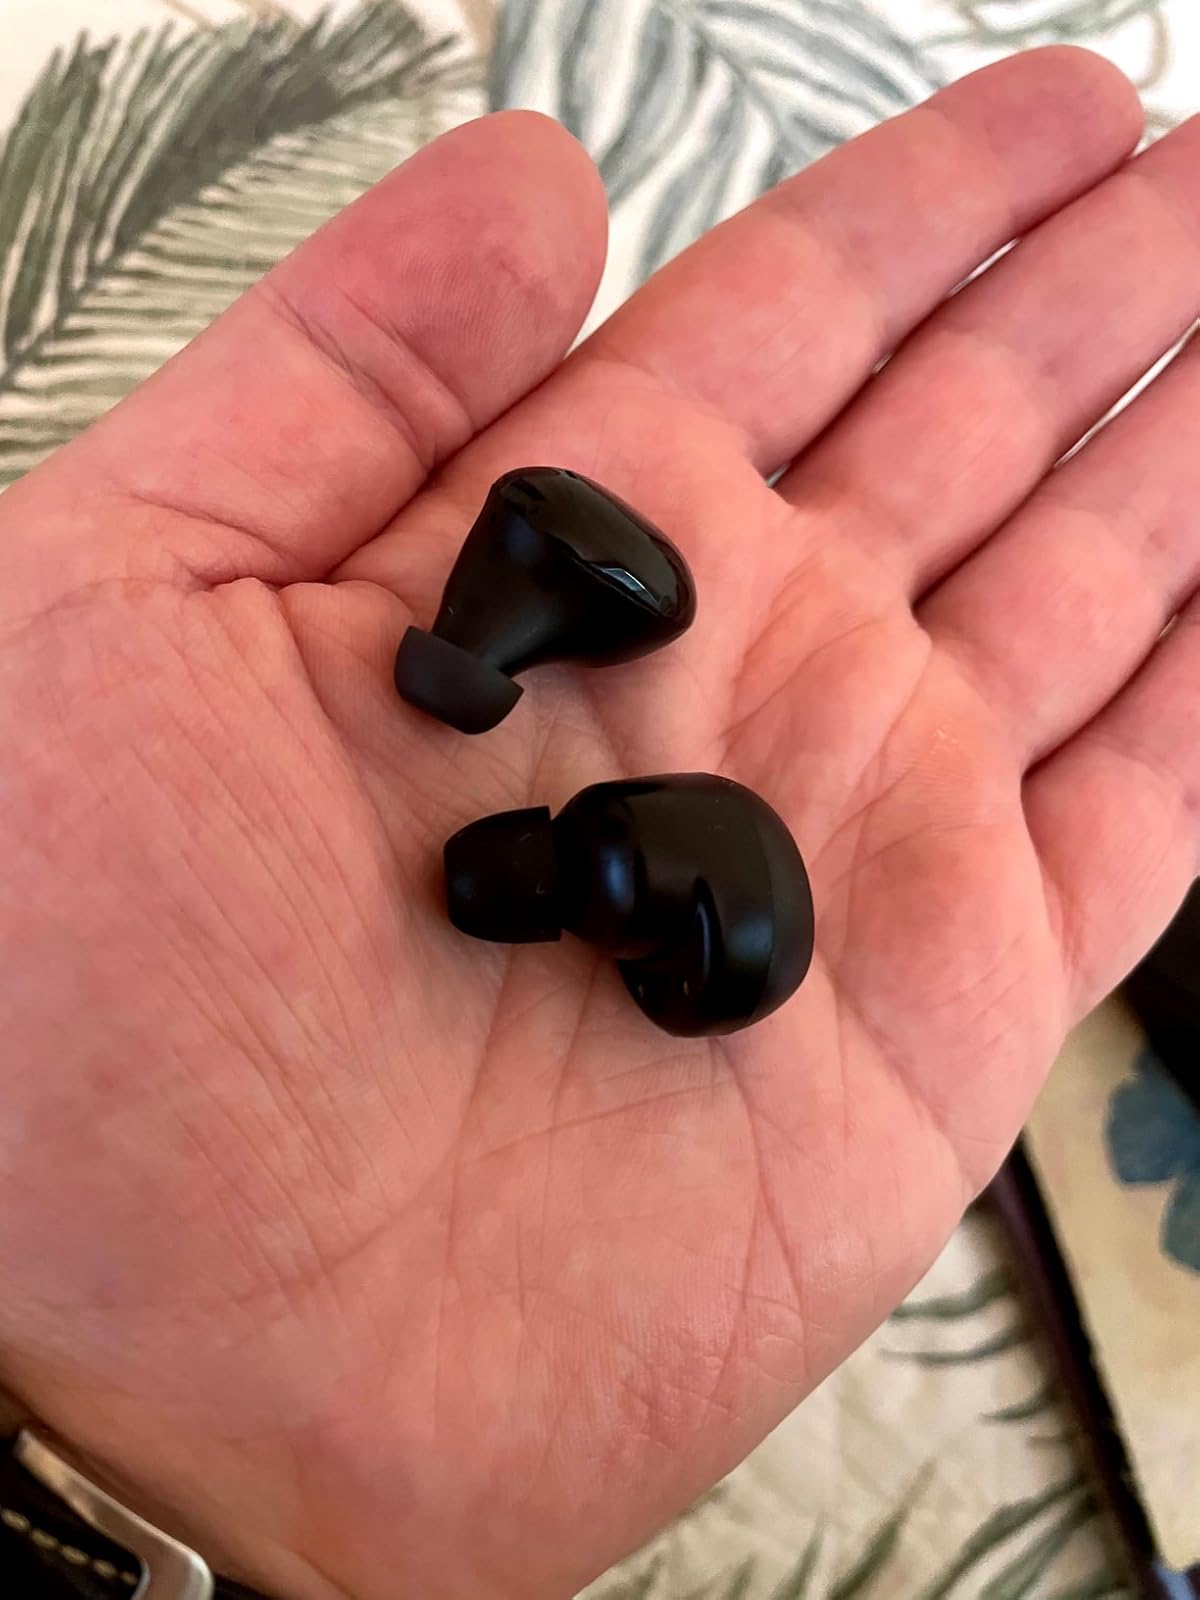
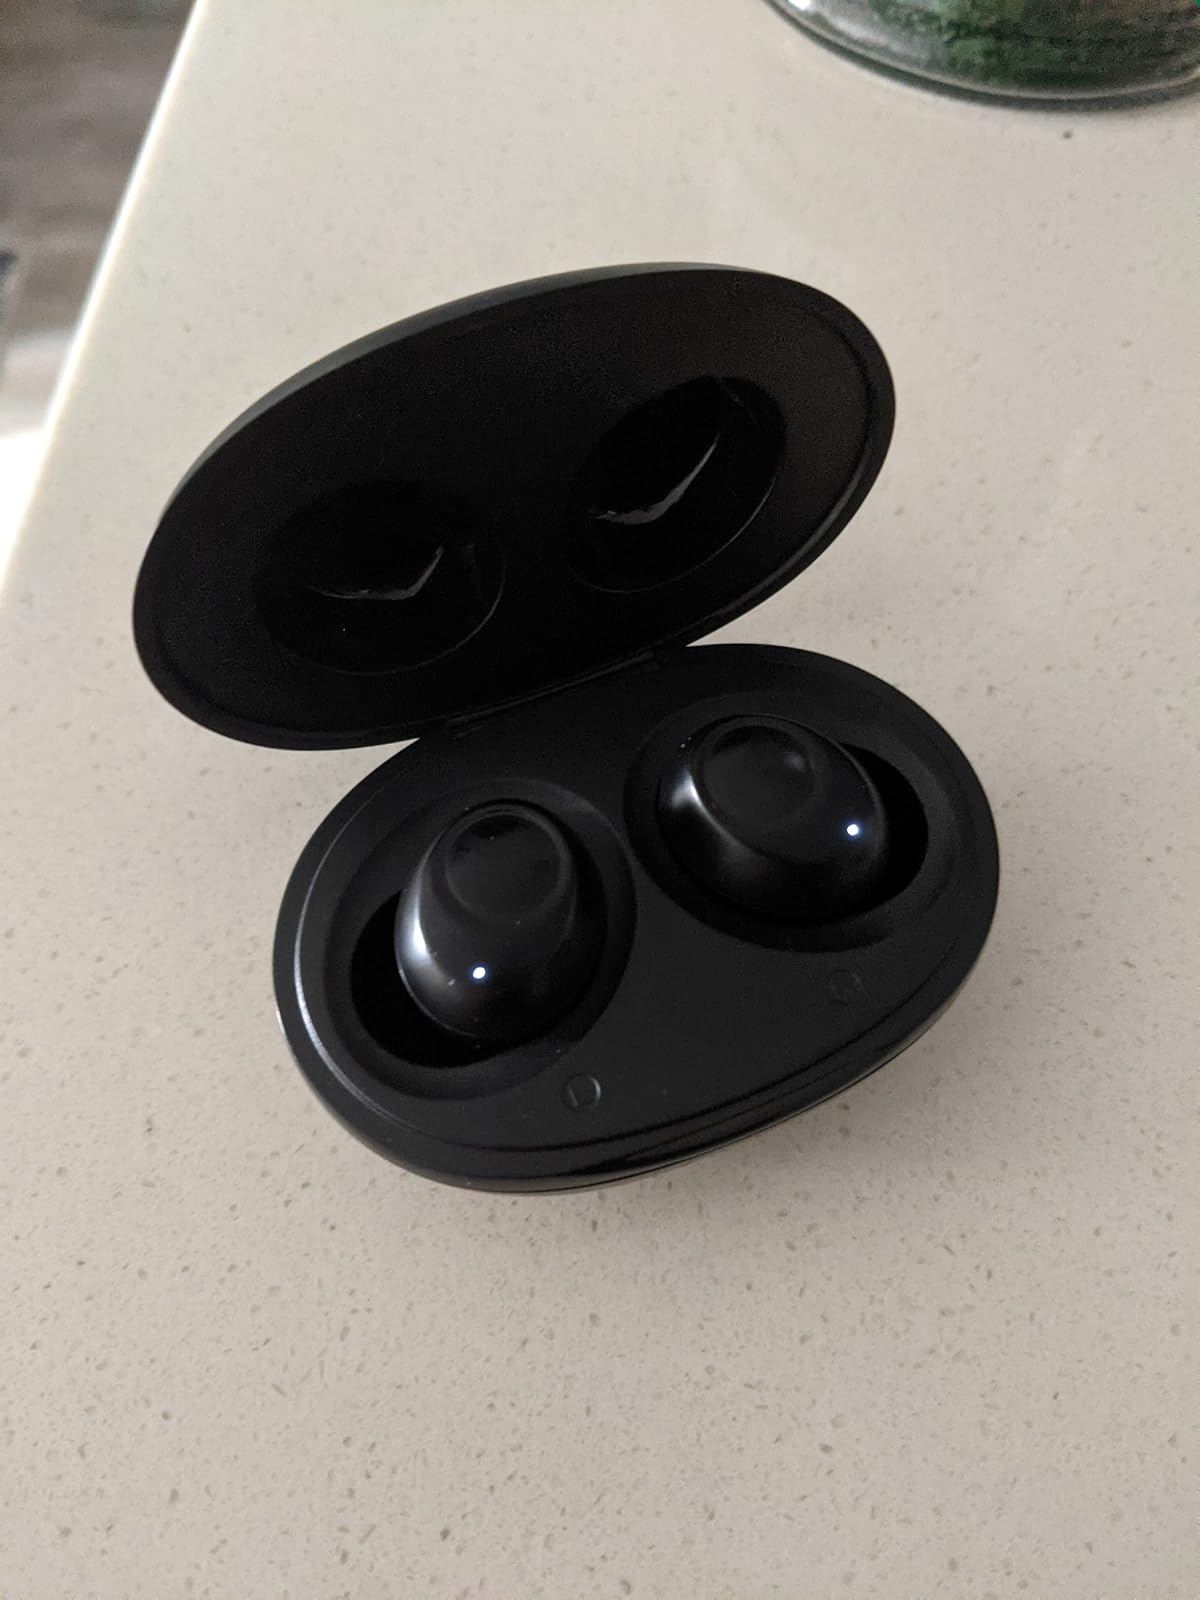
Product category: earbuds
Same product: no